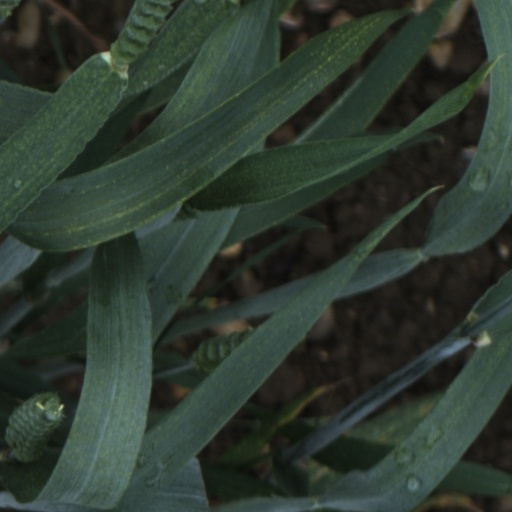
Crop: wheat